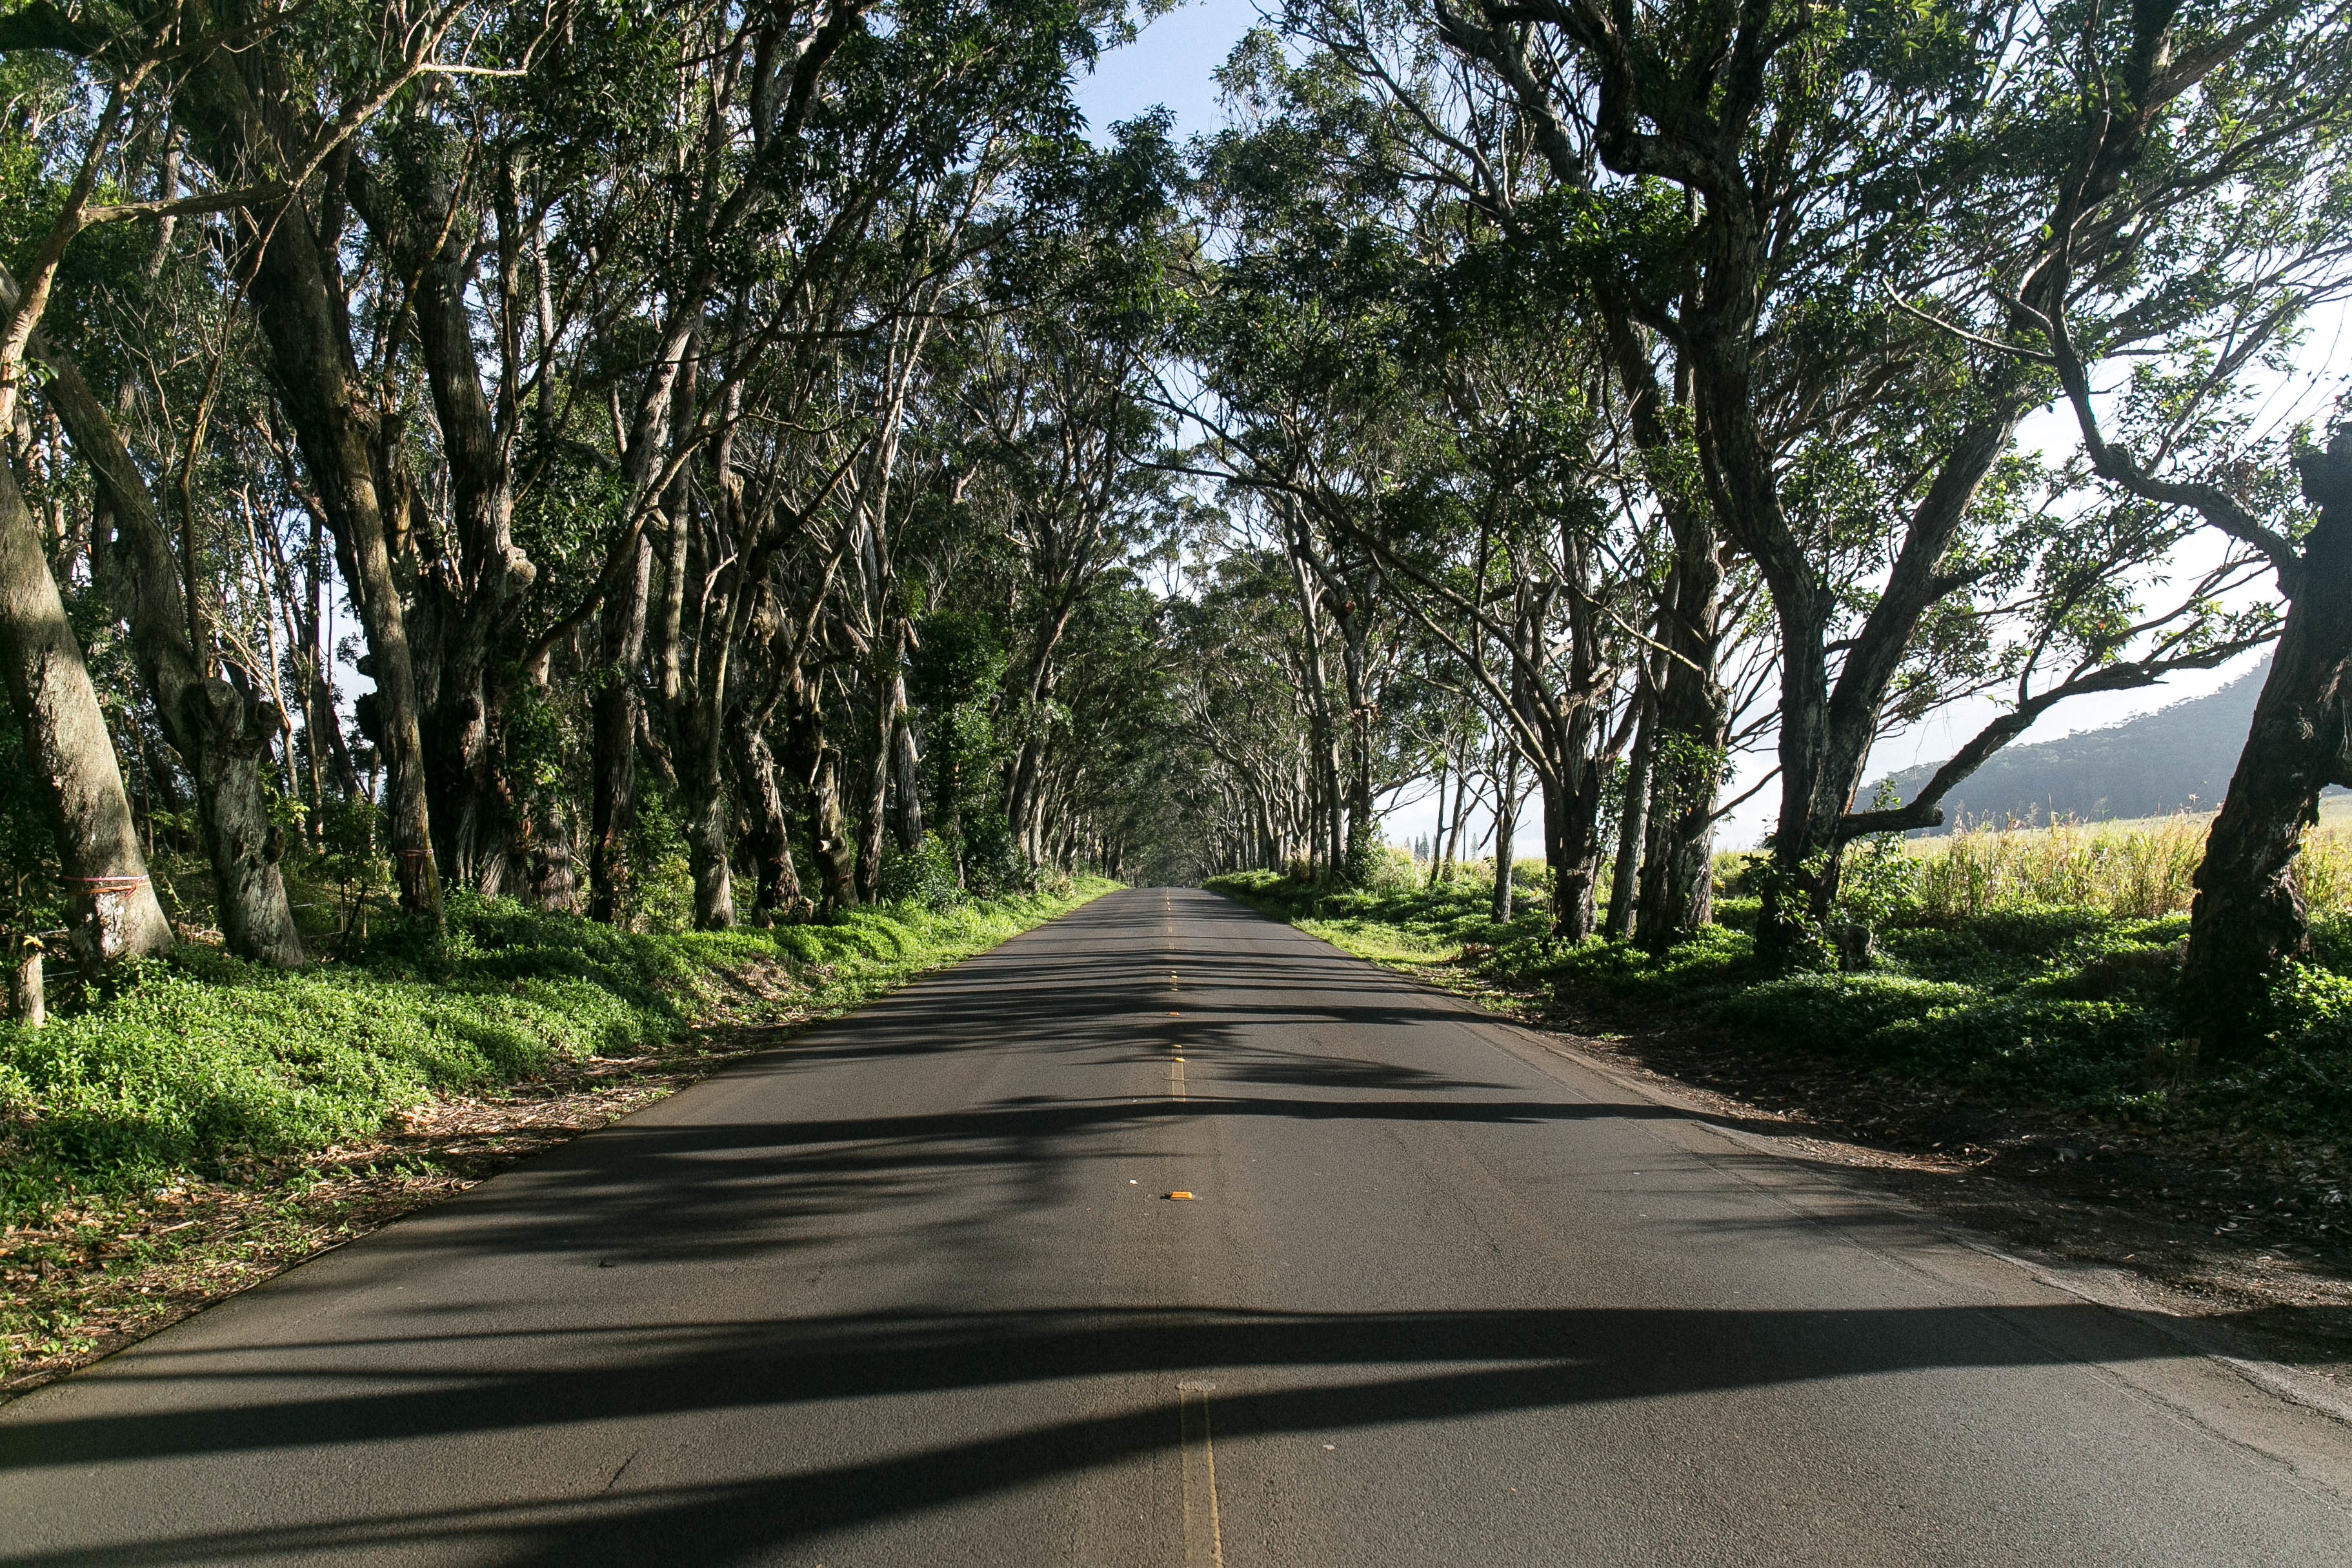
tree, forest, grass, road, trail, asphalt, walkway, shadow, lane, infrastructure, woodland, nature road, woody plant